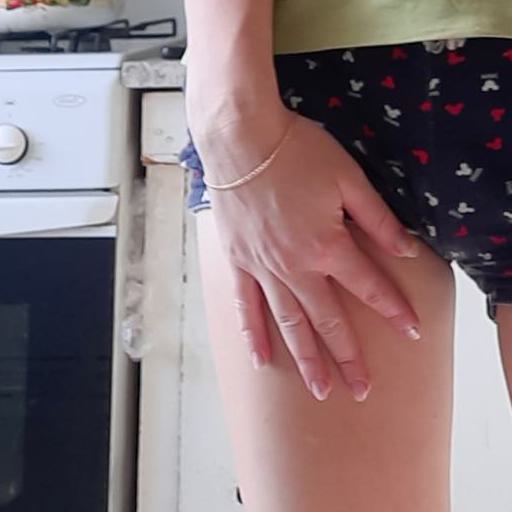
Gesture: no_gesture